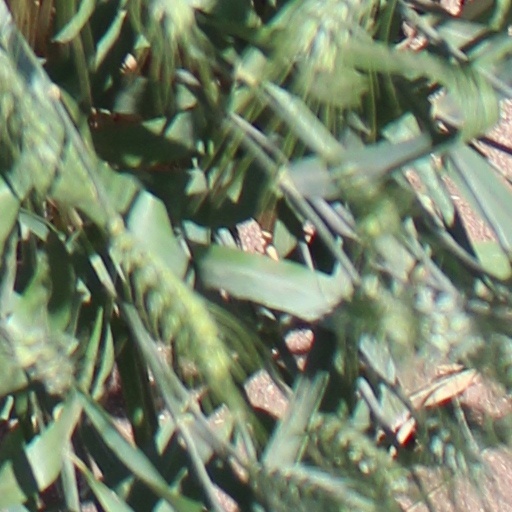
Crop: wheat